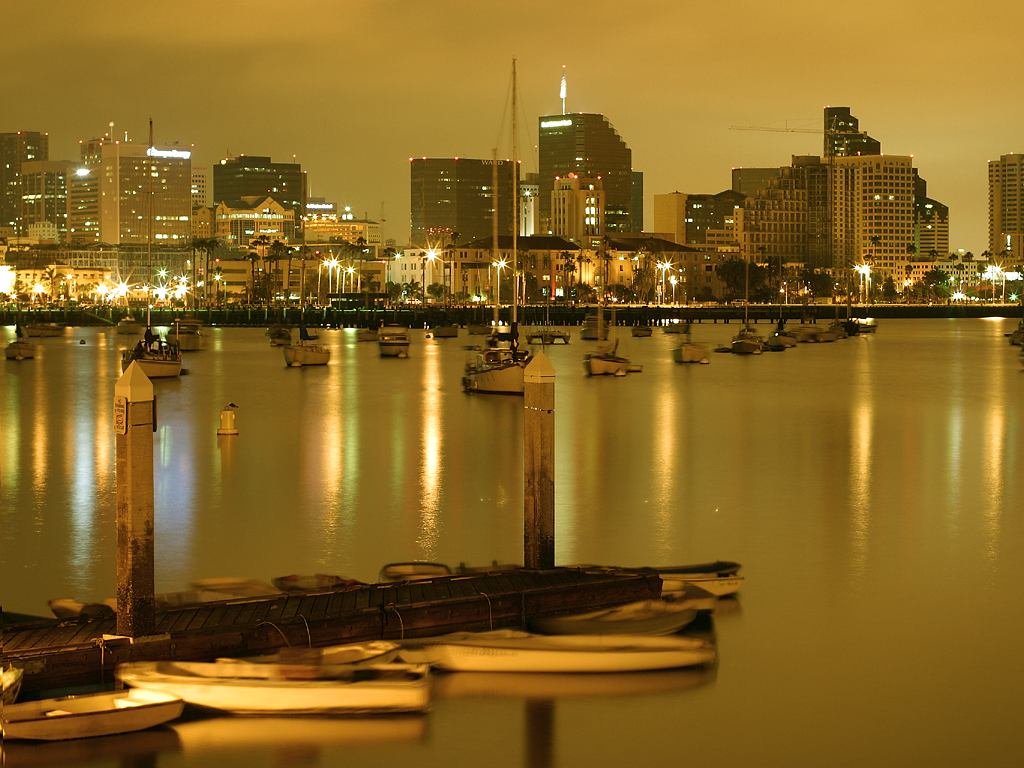
sea, ocean, skyline, night, morning, city, skyscraper, cityscape, downtown, dusk, evening, reflection, calm, rest, port, boats, metropolis, urban area, human settlement, metropolitan area